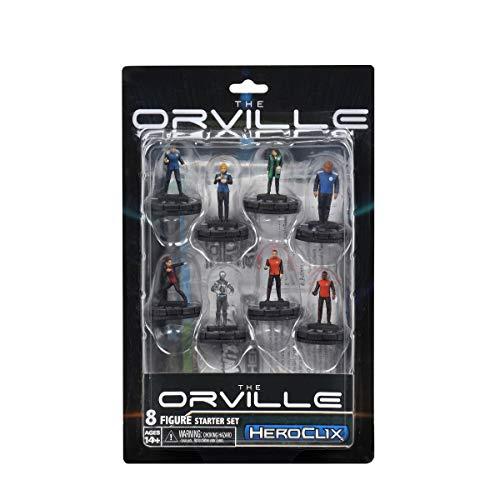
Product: WizKids The Orville Heroclix: 2-Player Starter Set
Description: Celebrate the Orville joining the heroclix family for the first time ever with the Orville heroclix: 2-player starter set.
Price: $29.75
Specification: ProductDimensions:6.5x3x10inches|ItemWeight:11.2ounces|ShippingWeight:11.2ounces(Viewshippingratesandpolicies)|ASIN:B07ZHQNDJC|Itemmodelnumber:73601|Manufacturerrecommendedage:14yearsandup